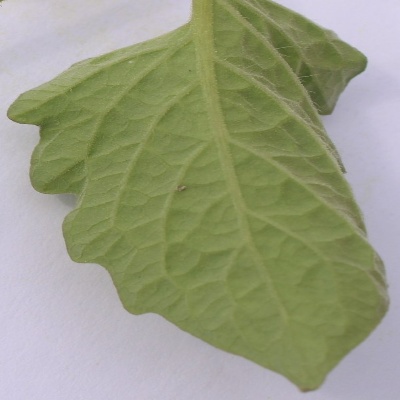
Crop: Tomato
Condition: healthy